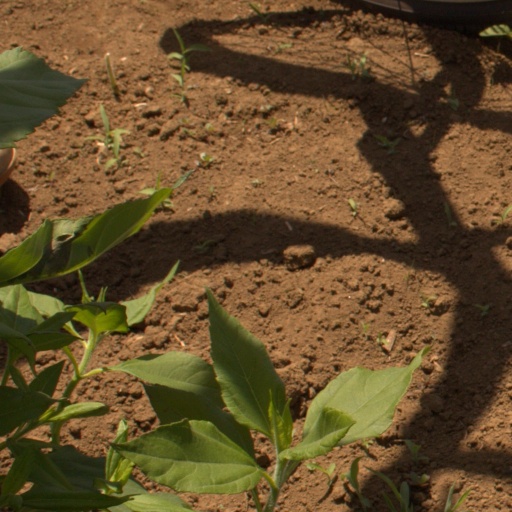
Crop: Jerusalem artichoke